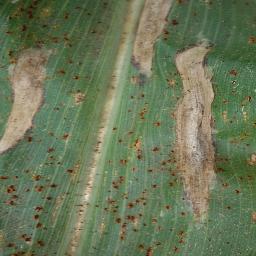
Label: Corn___Northern_Leaf_Blight